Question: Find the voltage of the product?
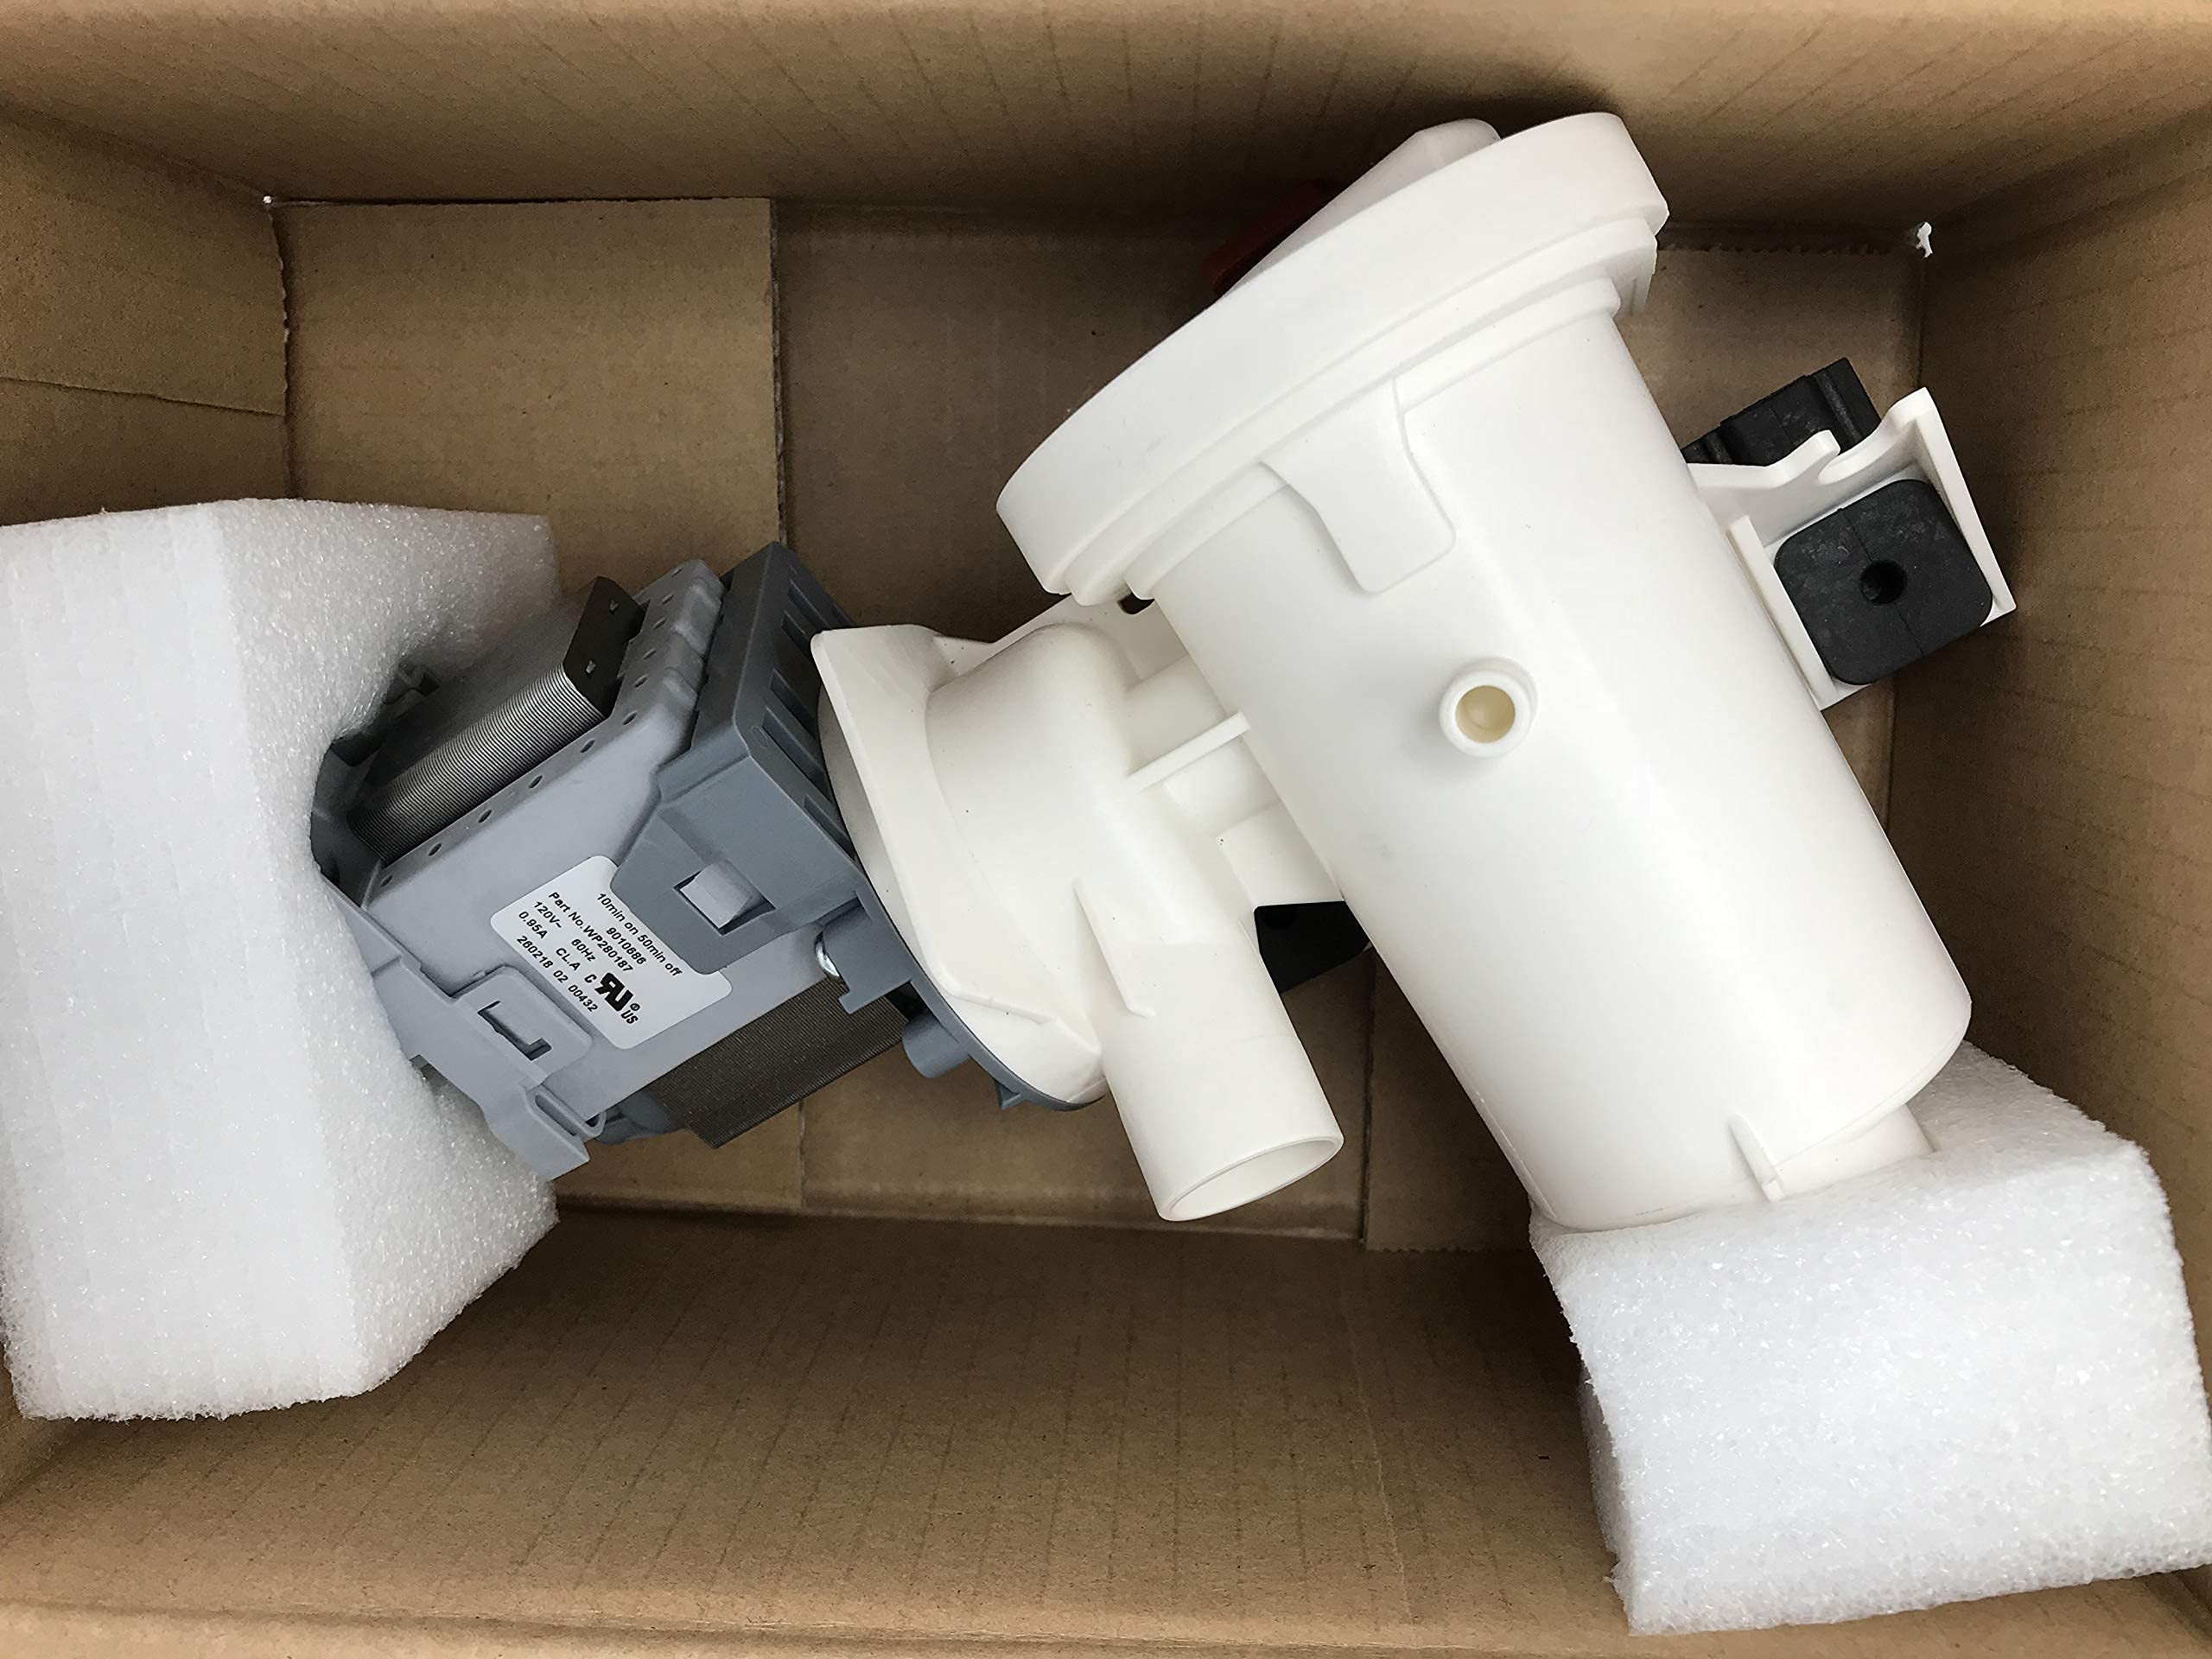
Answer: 120.0 volt